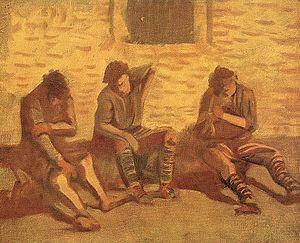
Les phthiraptères regroupent aujourd'hui dans un ordre unique l'ensemble des insectes classiquement désignés sous le nom de poux, parmi lesquels le pou de l'Homme. La classification ancienne distinguait comme deux ordres distincts les poux des mammifères, suceurs de sang, des « poux des oiseaux », à l'alimentation plus variée. Il s'agit dans tous les cas d'ectoparasites dépourvus d'ailes.